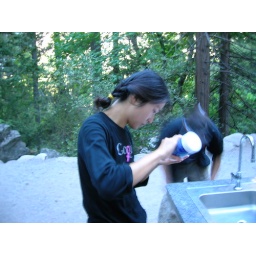
Vernal Falls bridge. The last treated water fountain. We got up at 5am and started walking around 7-7:30am.